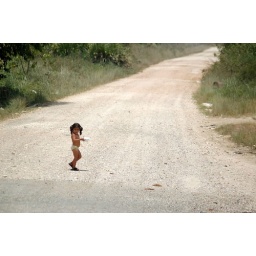
Local girl crossing the road near Big Fall, Belize